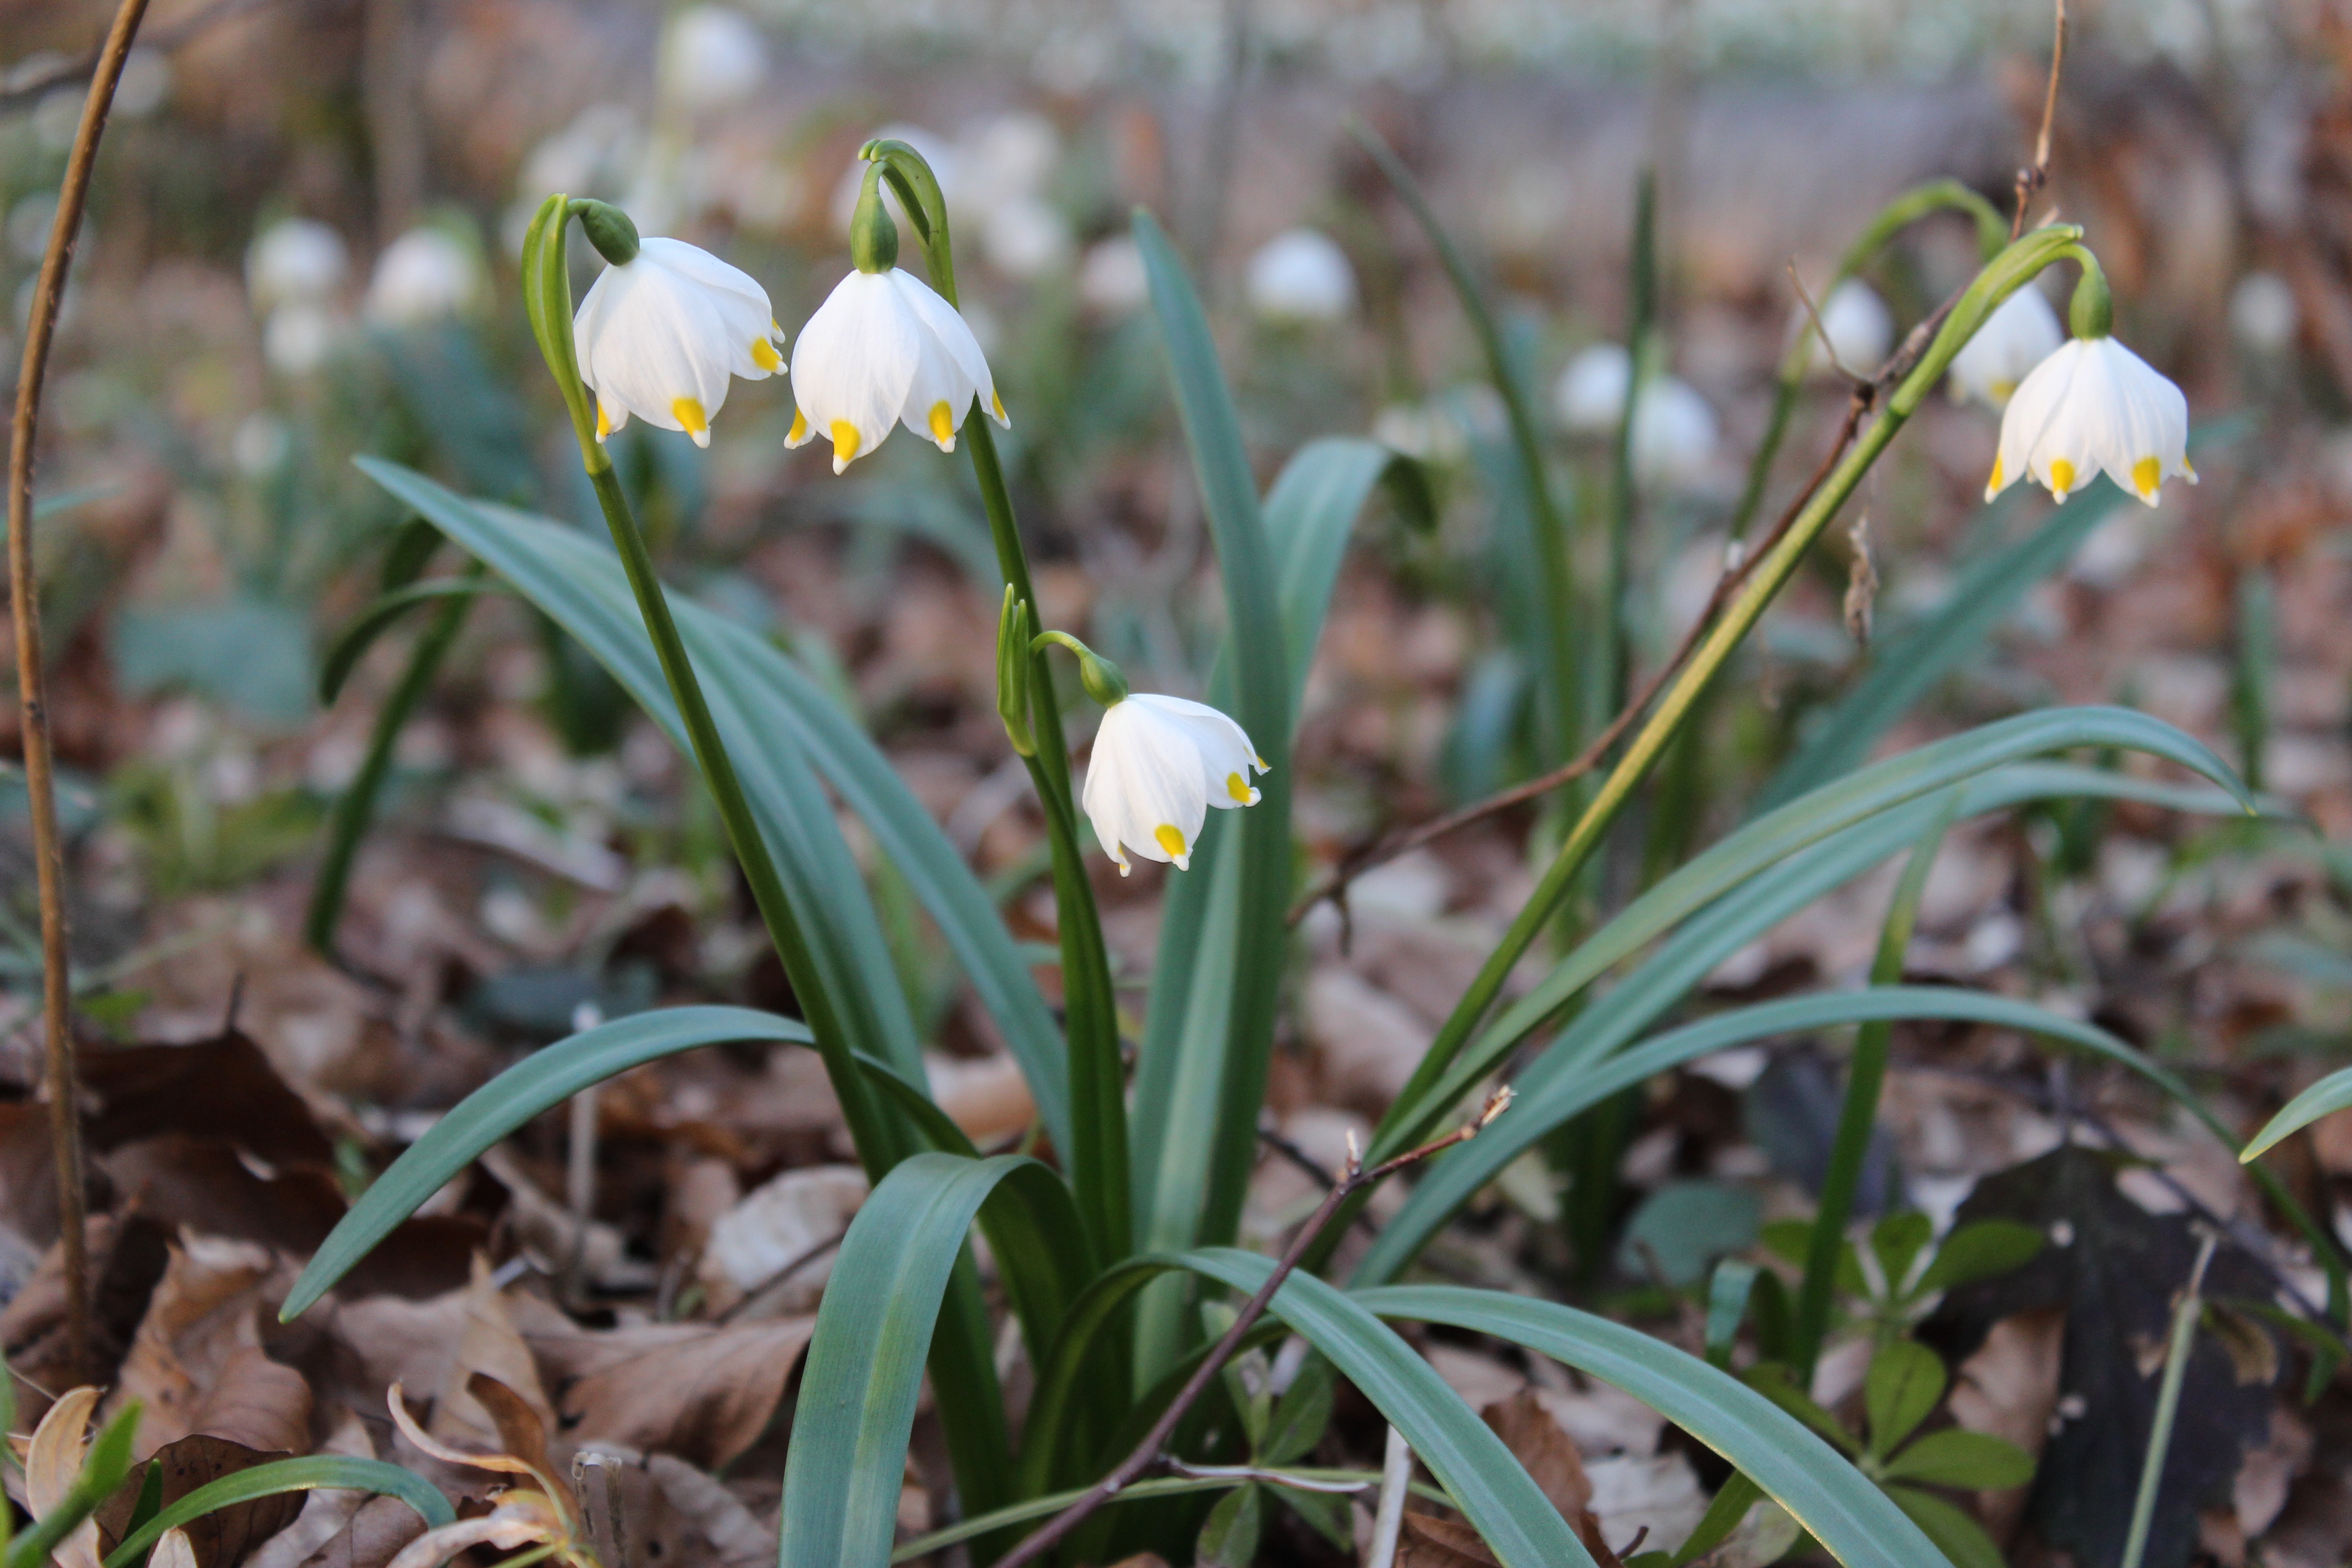
nature, forest, blossom, plant, white, flower, bloom, idyllic, spring, botany, flora, snowflake, wildflower, snowdrop, spring flower, galanthus, flowering plant, forest flower, lenz, land plant